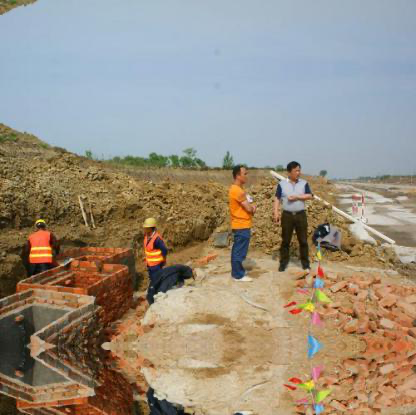
Objects in the image:
label: head
label: helmet
label: helmet
label: head